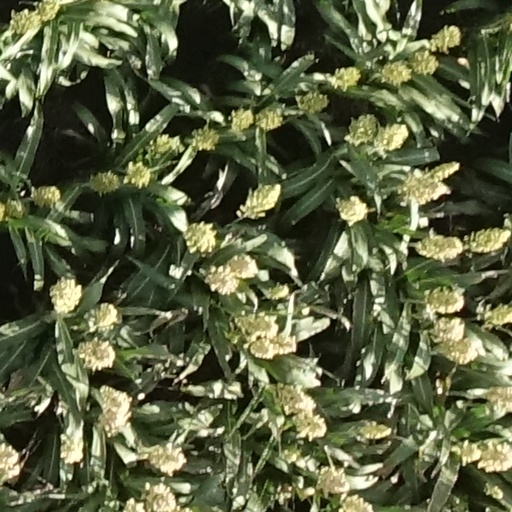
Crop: sorghum